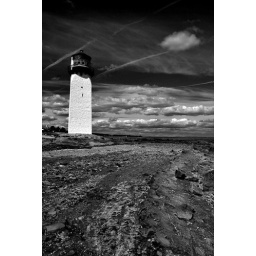
The way the rocks form an arc around Southerness lighthouse